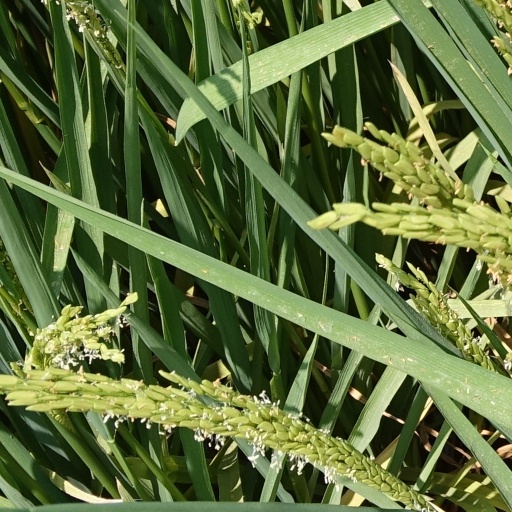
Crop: rice